Tryavna Peak

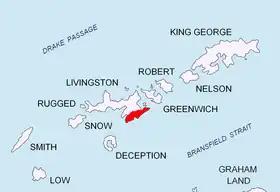
Location of Tangra Mountains on Livingston Island in the South Shetland Islands.

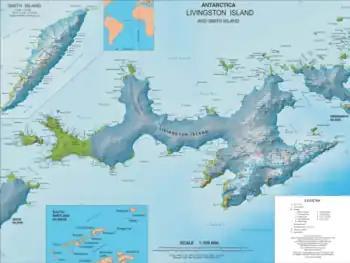
Topographic map of Livingston Island and Smith Island

Tryavna Peak is a peak rising to 300 m in the Delchev Ridge of the Tangra Mountains of eastern Livingston Island in the South Shetland Islands, Antarctica. The peak surmounts Sopot Ice Piedmont to the north and northwest. The feature is named after the Bulgarian town of Tryavna.